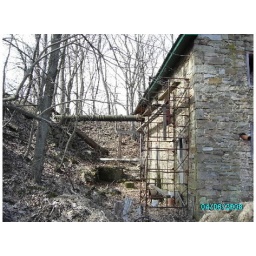
The water supply is on the hill in a pond...